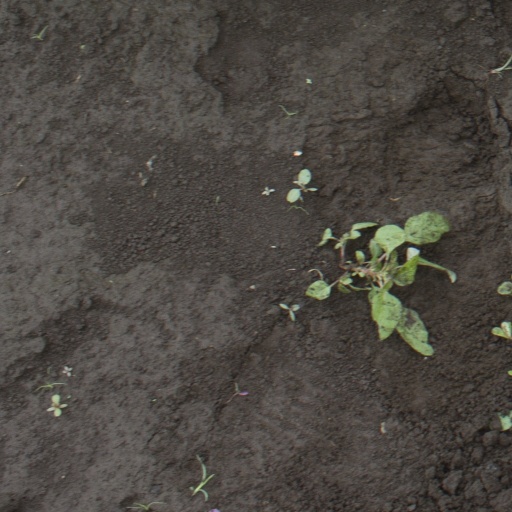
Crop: soybean